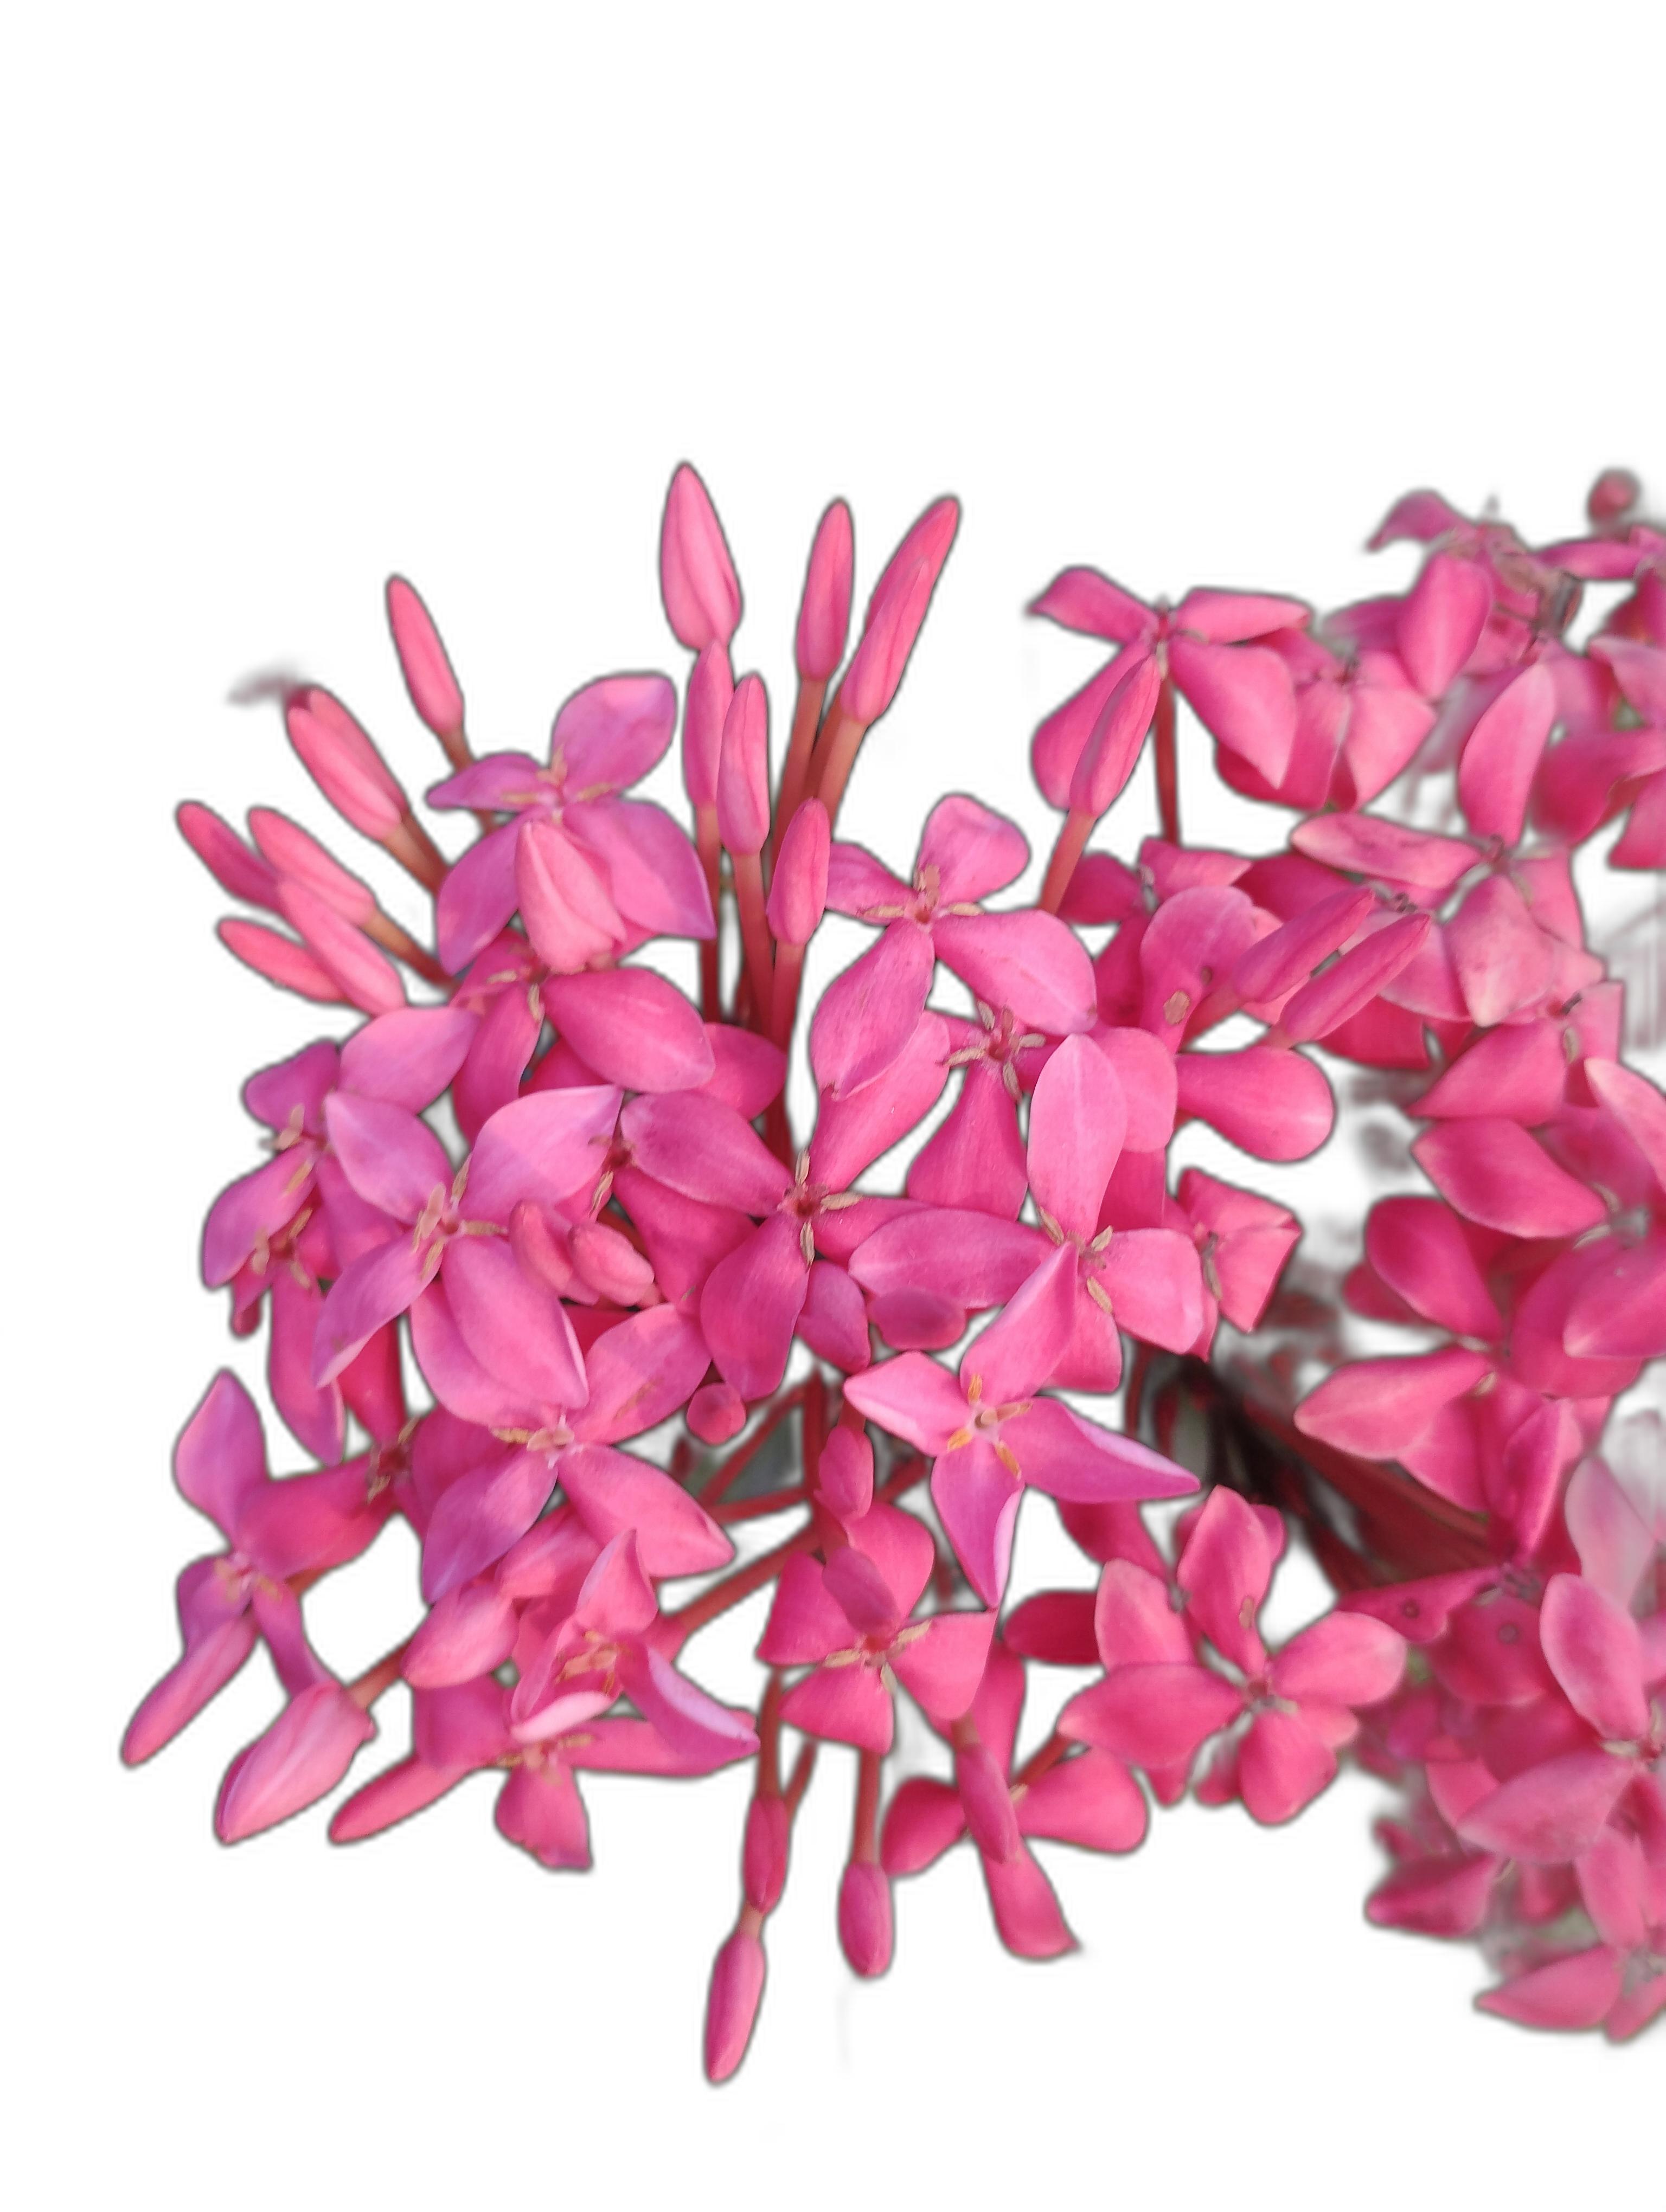
Label: Jungle geranium